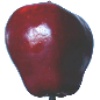
Label: Apple Red Delicious 1